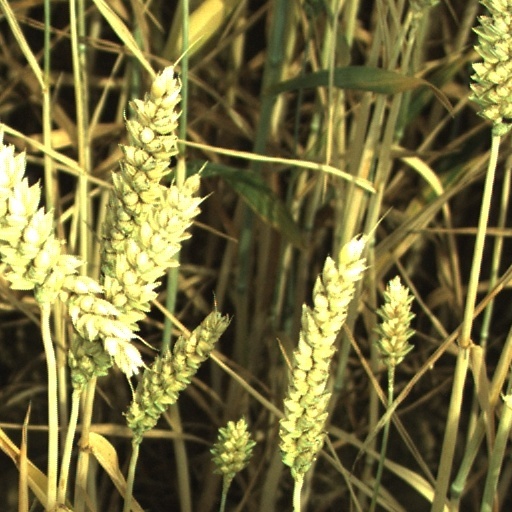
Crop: wheat